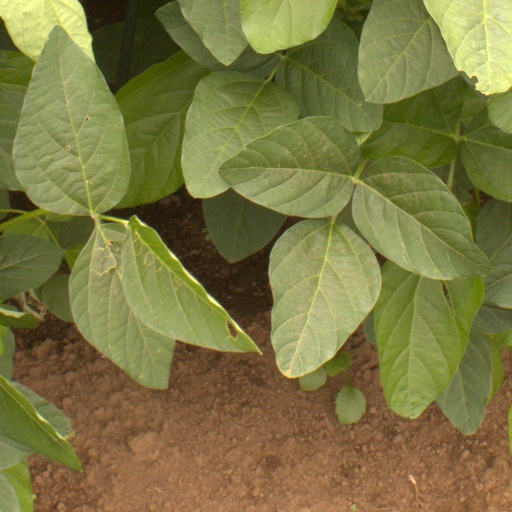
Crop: soybean